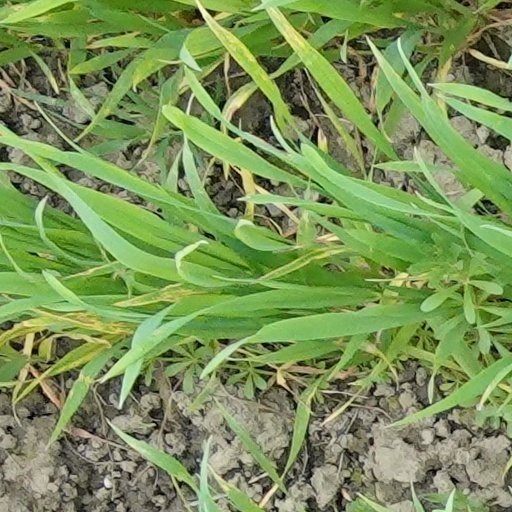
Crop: wheat